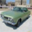
Label: automobile